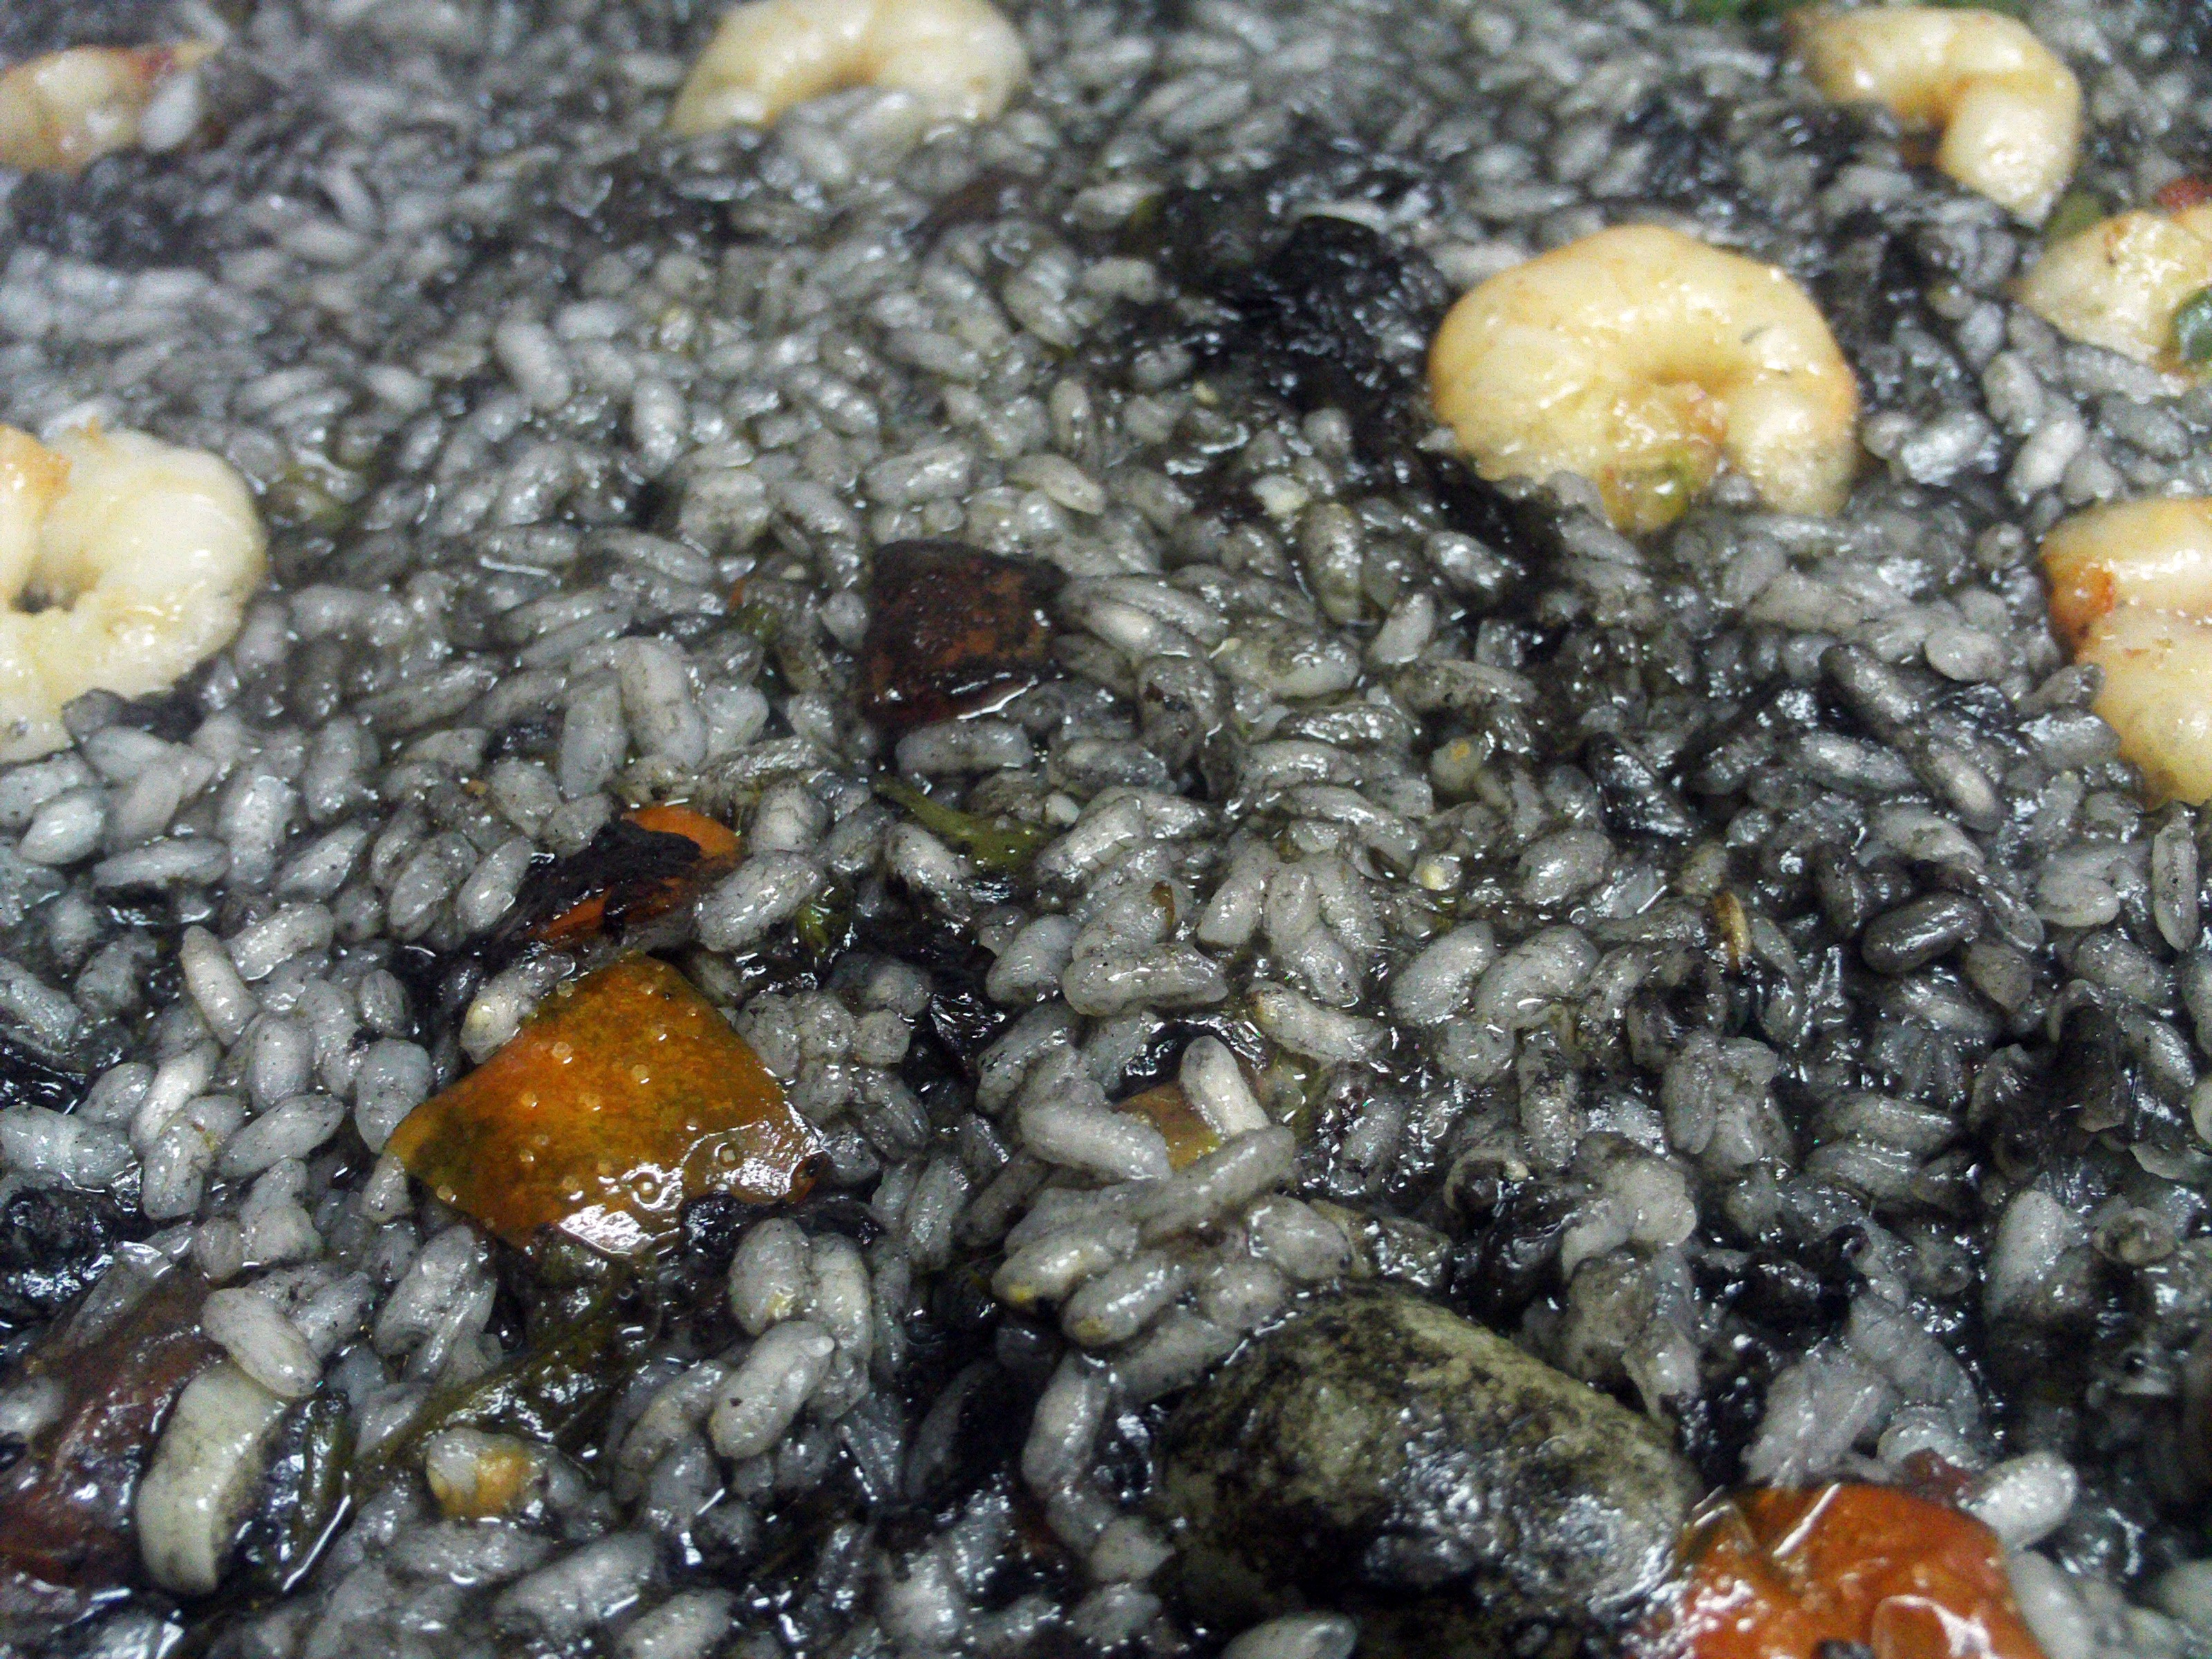
dish, food, produce, vegetable, seafood, fish, cuisine, rice, mussel, power, paella, black rice